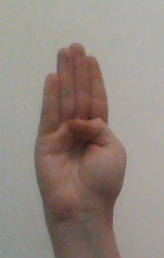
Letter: kaaf